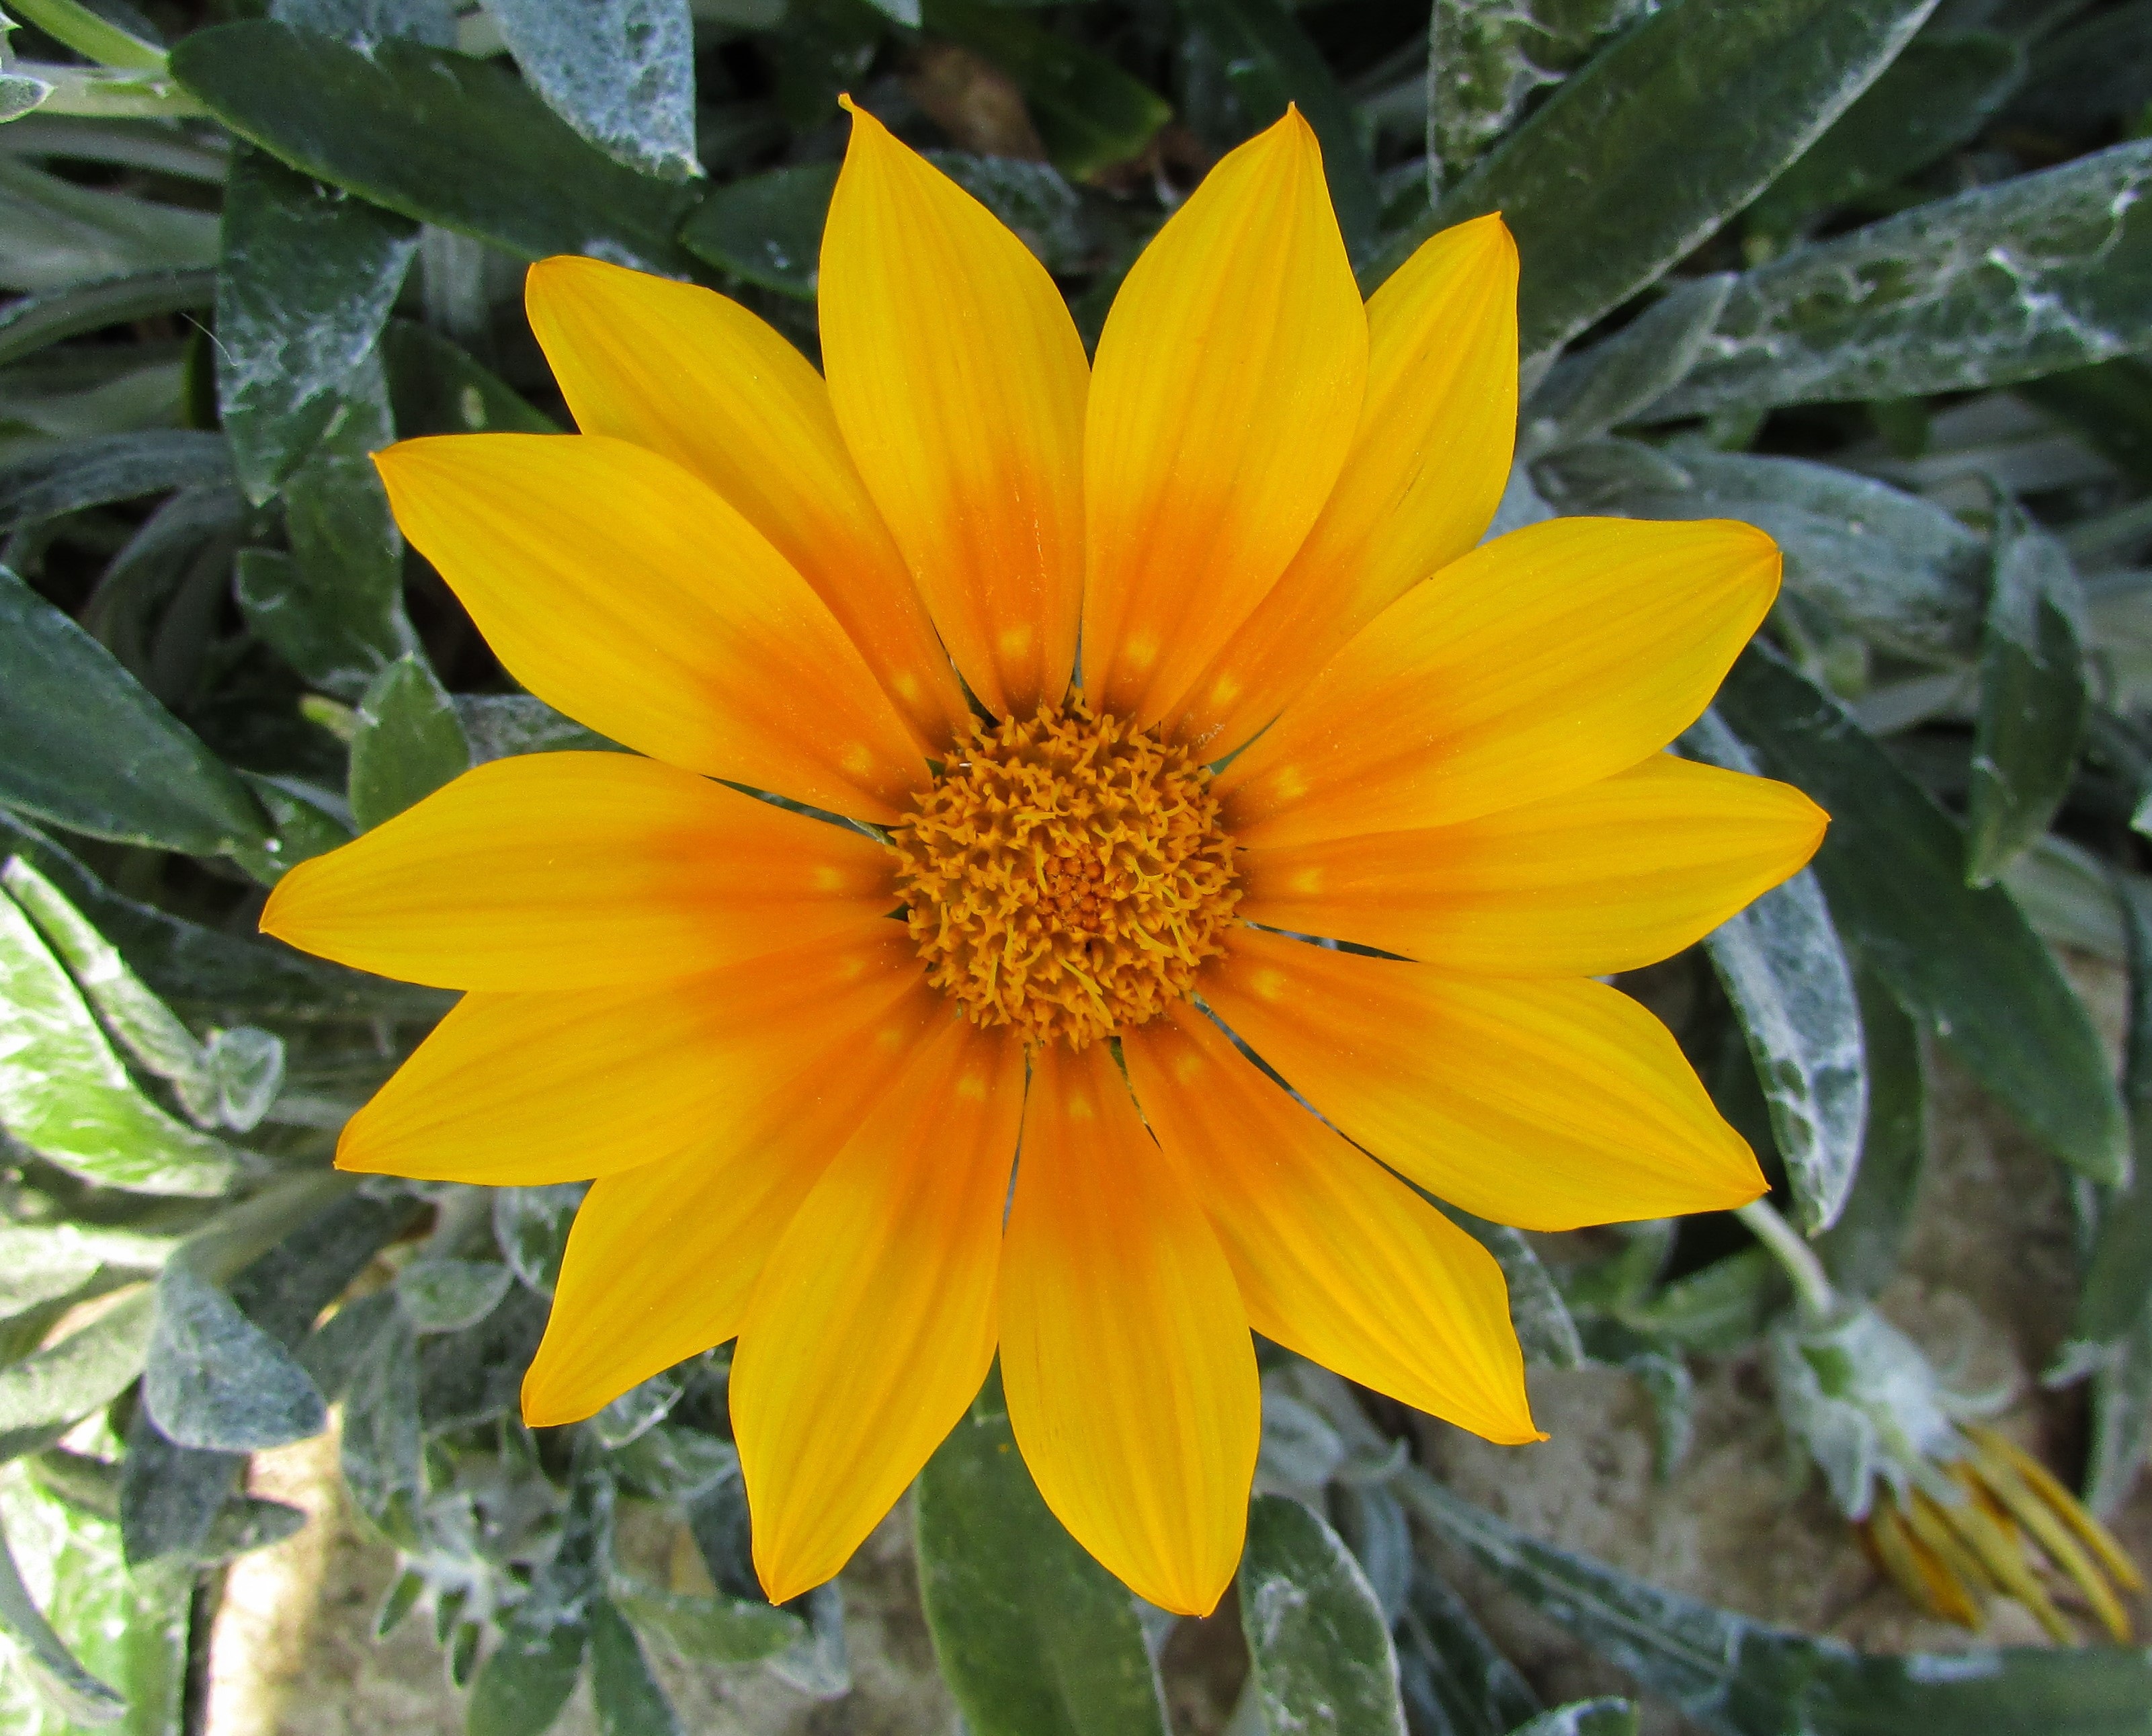
nature, blossom, plant, flower, petal, daisy, spring, herb, botany, yellow, garden, flora, sunflower, wildflower, gazania, flowering plant, daisy family, calendula, annual plant, plant stem, land plant